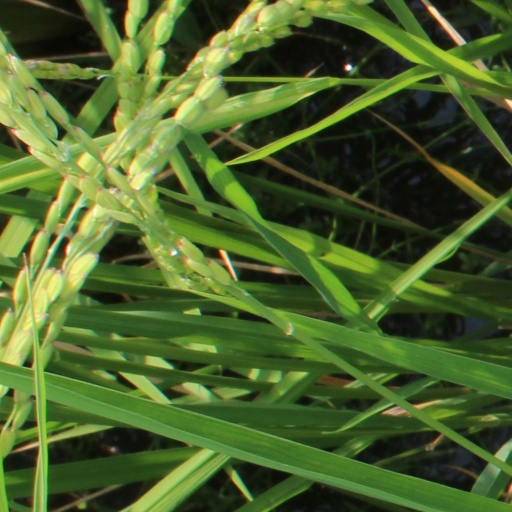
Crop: rice